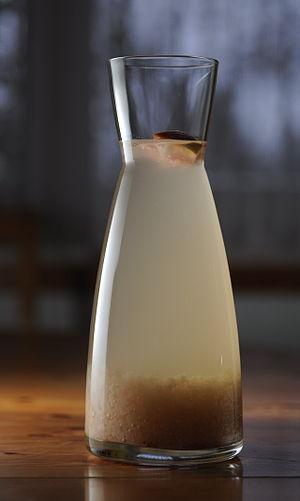
"Le Kéfir d'eau et de fruits est une boisson fermentée, pétillante, non pasteurisée, obtenue par fermentation de fruits et de sucre en présence de ""grains de kéfir d'eau et de fruits"".